Dudley E. Faver

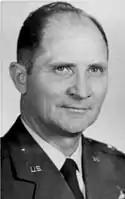
Dudley E. Faver

During the reorganization that followed the formation of the Air Force, Faver was assigned as assistant deputy chief of staff for operations in the Alaskan Air Command and later as director of Operations and Training Division.